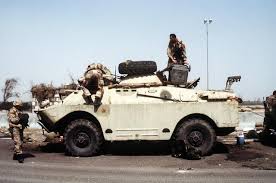
Label: BTR